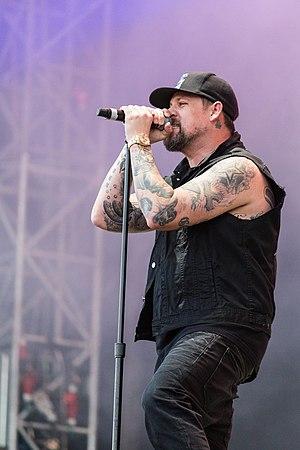
La chronologie du rock, présente les principaux événements de ce genre musical et des différents courants qui en sont issus.